China Railway Ürümqi Group

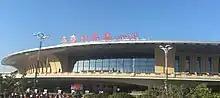
Ürümqi railway station

China Railway Ürümqi Group, officially abbreviated as CR Ürümqi or CR-Ürümqi, also known as CR Xinjiang, formerly, Ürümqi Railway Administration is a subsidiaries company under the jurisdiction of the China Railway (formerly the Ministry of Railway). The railway administration was reorganized as a company in November 2017.